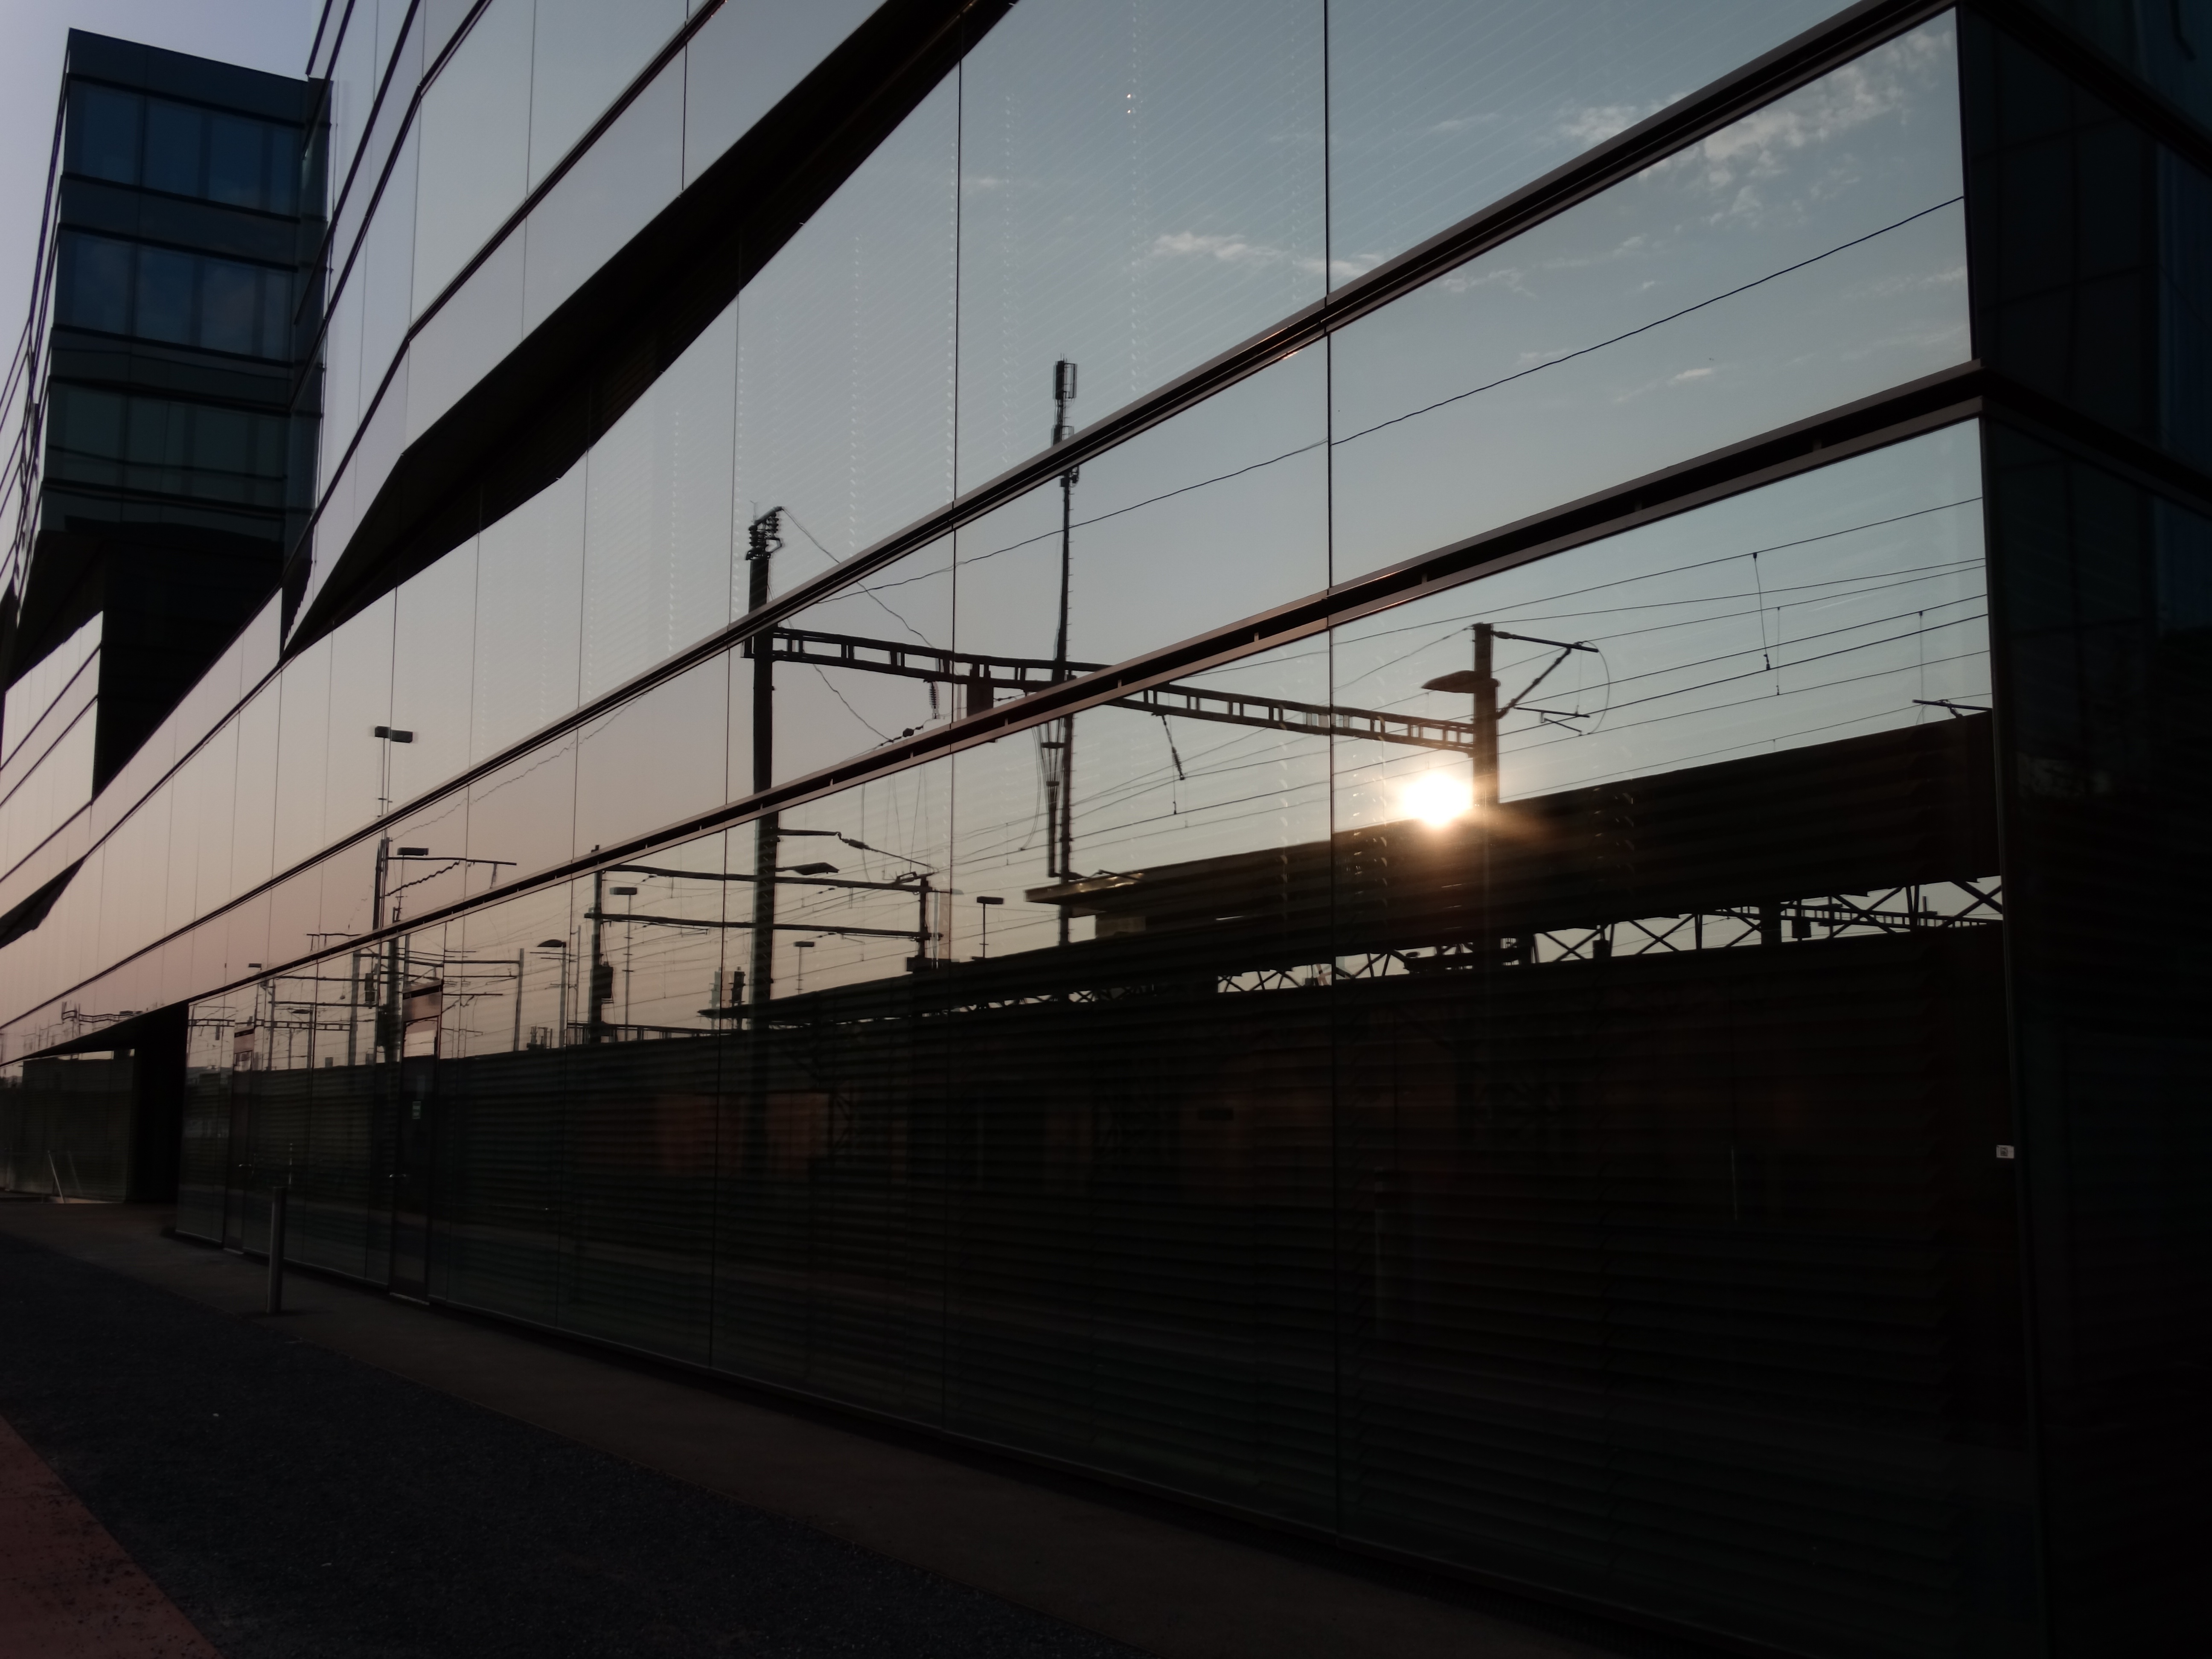
light, architecture, structure, sky, night, transport, evening, line, reflection, facade, darkness, lighting, stadium, public transport, clouds, shape, mirroring, glass front, glazing, urban area